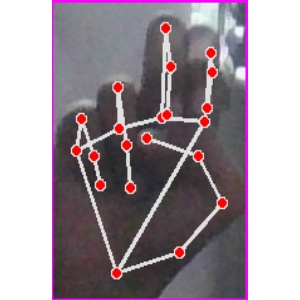
अक्षर: ह